Łebunia

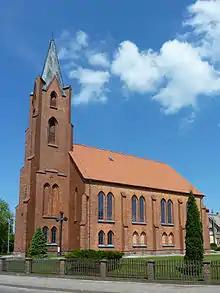
Church

Łebunia is a village in the administrative district of Gmina Cewice, within Lębork County, Pomeranian Voivodeship, in northern Poland. It lies approximately east of Cewice, south of Lębork, and west of the regional capital Gdańsk.